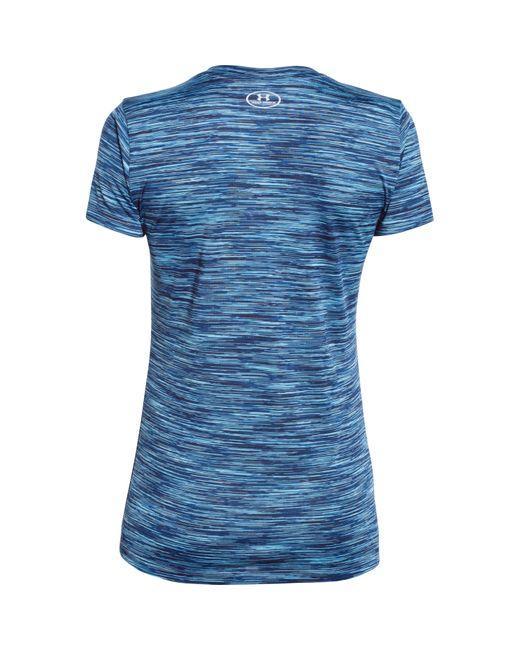
Blaues Sport-T-Shirt Hemdärmel Rundhalsausschnitt